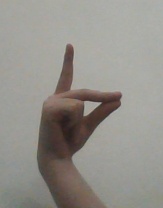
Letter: ta